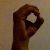
The image shows a hand gesture representing the letter 'O' in Indian Sign Language.